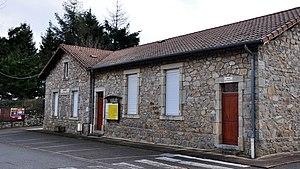
La mairie de Saint-Cierge-sous-le-Cheylard.
Saint-Cierge-sous-le-Cheylard est une commune française située dans le département de l'Ardèche, en région Auvergne-Rhône-Alpes.